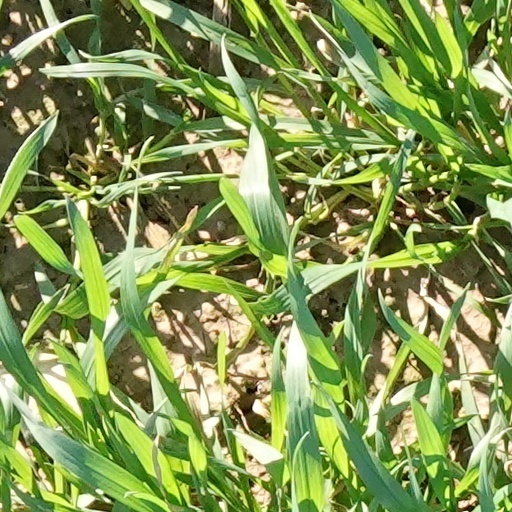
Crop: wheat